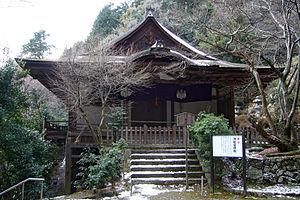
Le nombre de sanctuaires shinto au Japon est estimé aujourd'hui à plus de 150 000. Les sanctuaires à structure unique sont les plus communs. Les bâtiments des sanctuaires peuvent également compter des oratoires, des salles de purification, des salles d'offrandes appelées heiden, une salle de danse, des lanternes de pierre ou de fer, des murs ou des clôtures, des toriis et autres édifices. Le terme « trésor national » est utilisé au Japon pour désigner les biens culturels importants les plus précieux depuis 1897.